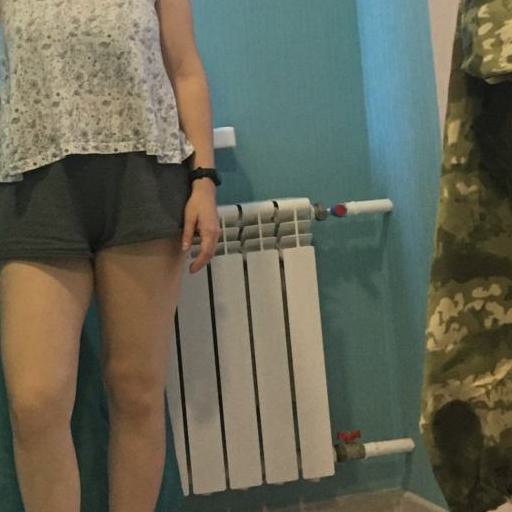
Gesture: no_gesture